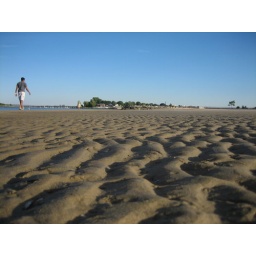
ripples in the sand at orchard beach